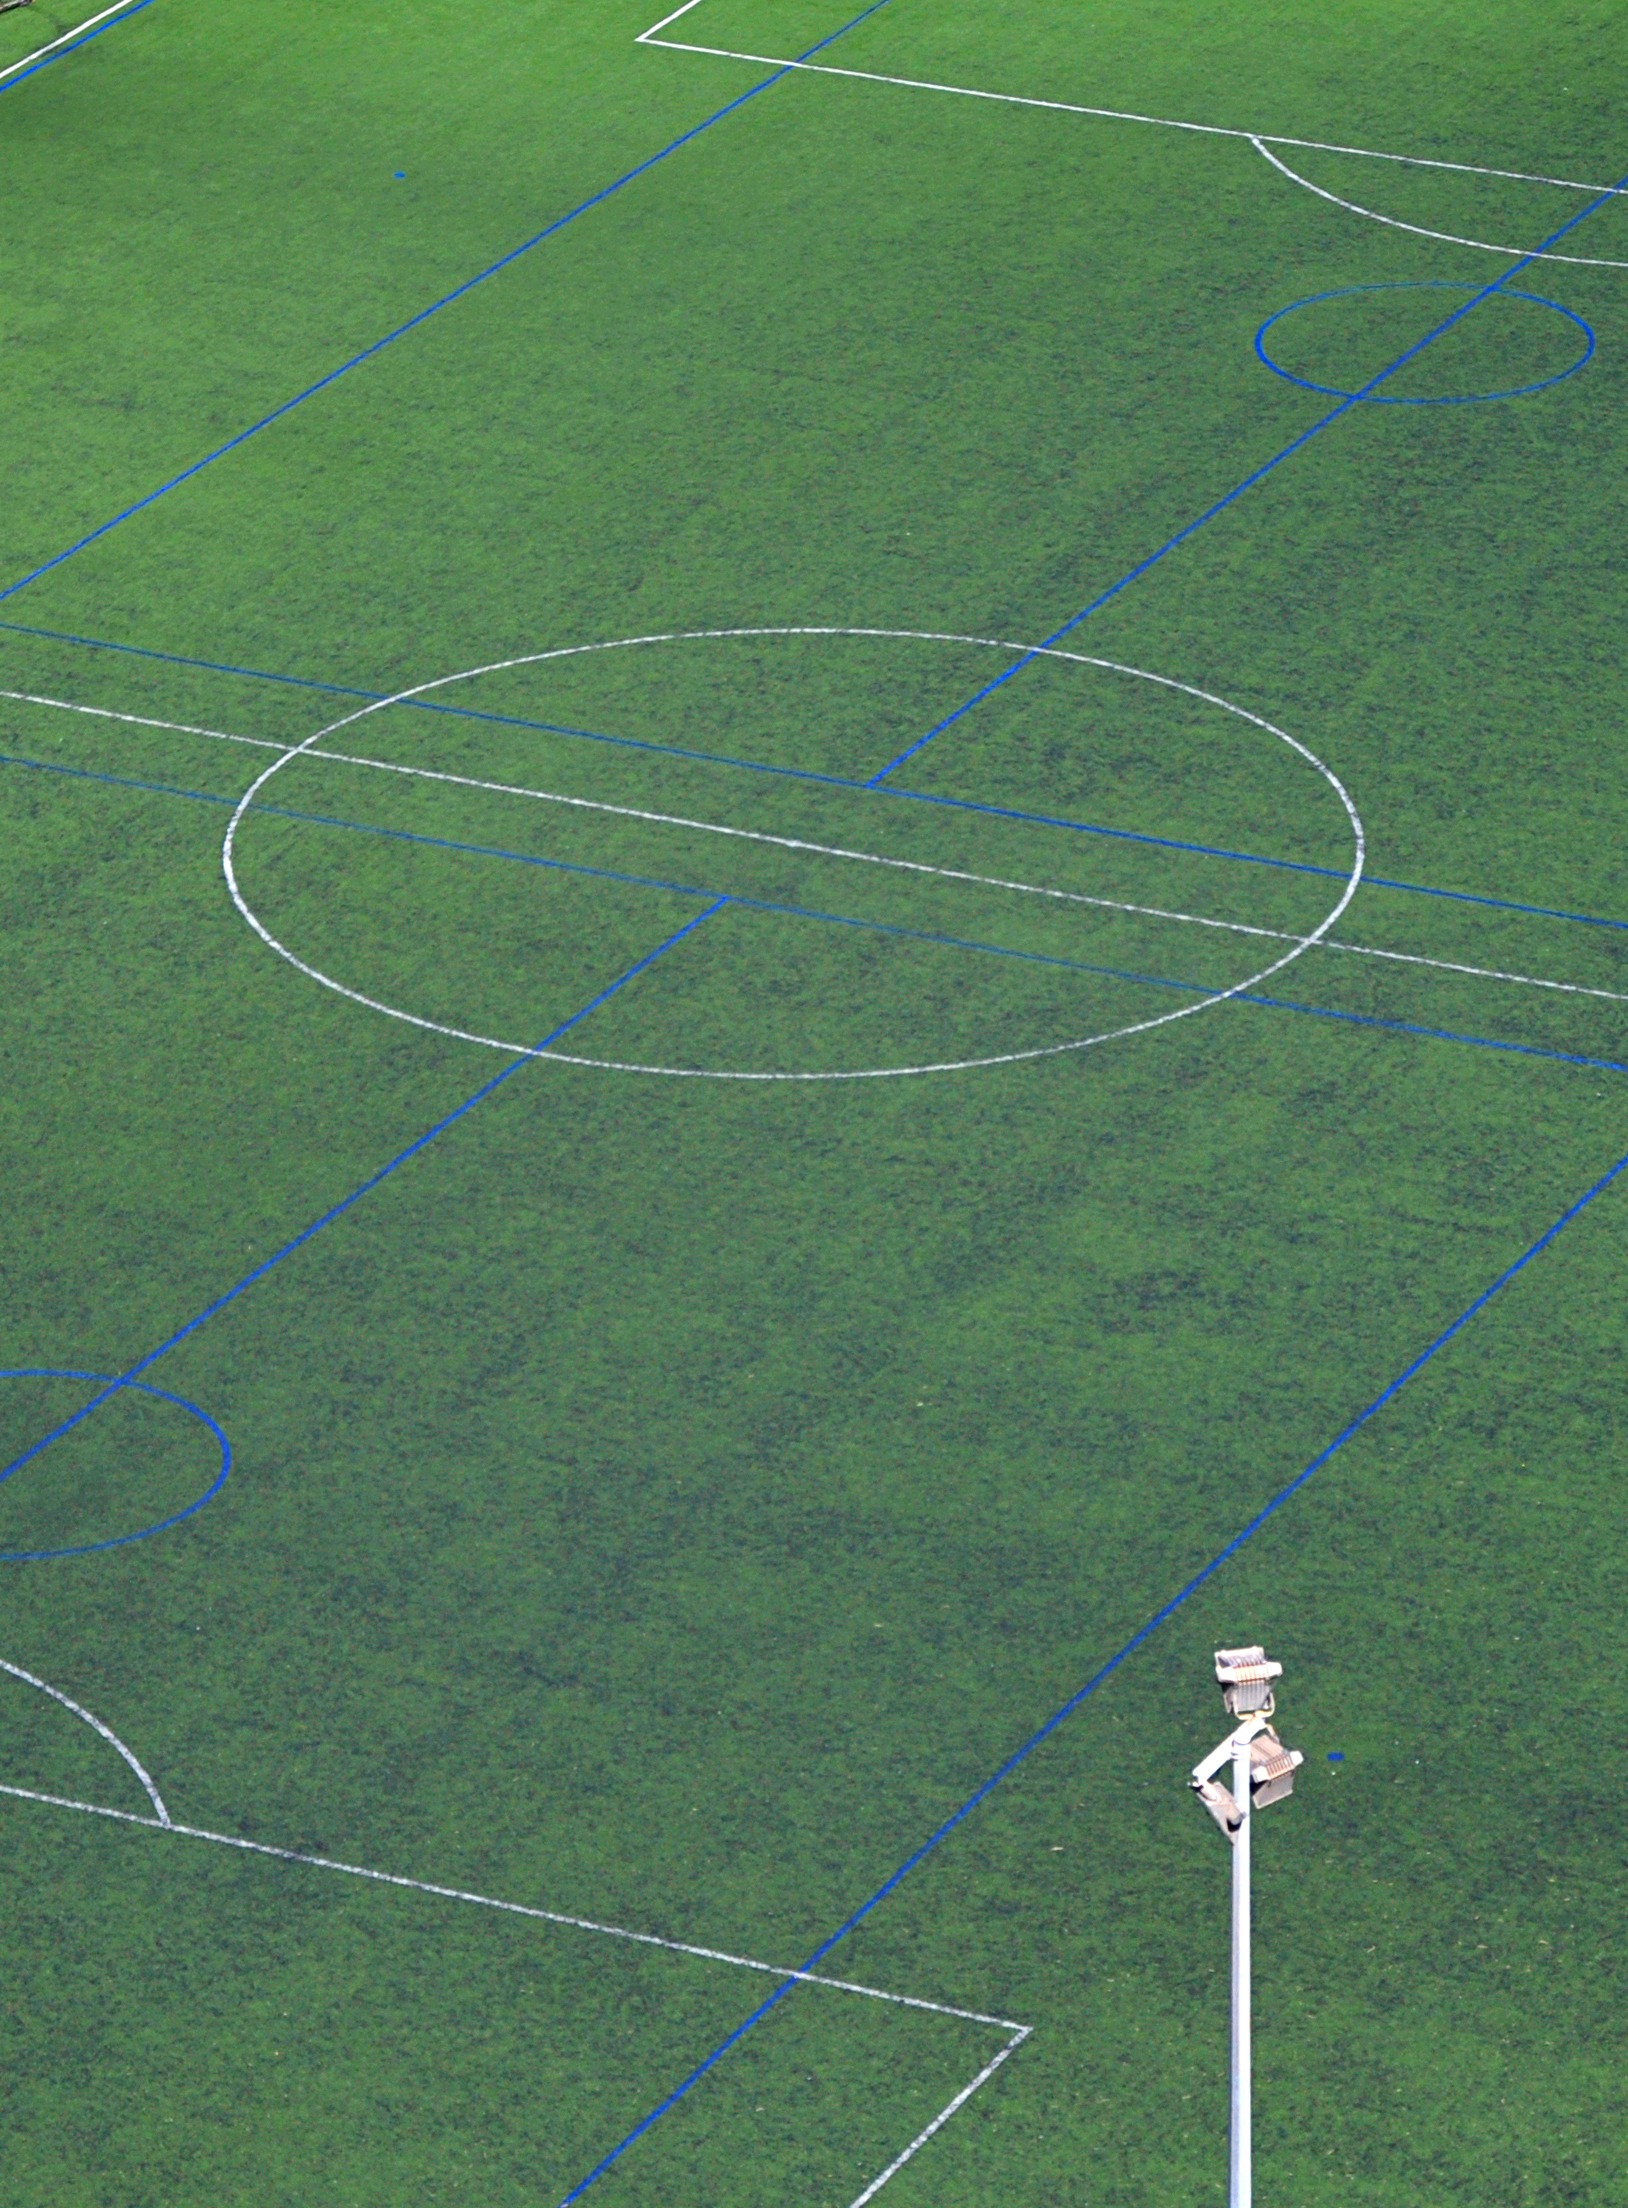
nature, grass, light, abstract, structure, sport, field, lawn, texture, pattern, line, green, training, football, lighting, stadium, goal, baseball field, spotlight, plain, football pitch, deserted, district, lines, background, grassland, net, ball, race track, rush, marseille, nobody, in the free, flooring, caption, aerial photography, artificial turf, kick off, bundesliga, kickoff, footballers, penalty area, scuffed, sport venue, soccer specific stadium, center circle